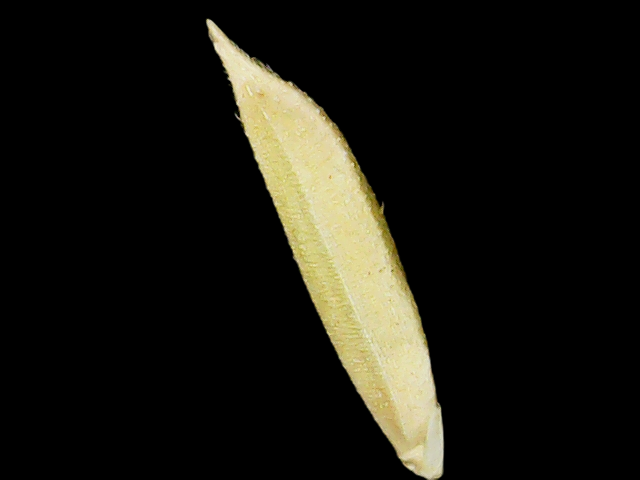
Rice variety: Binadhan25